Mizonokuchi Station

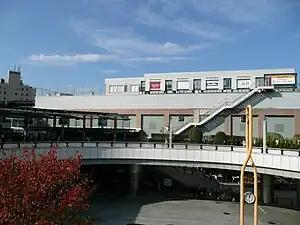
North side of station, November 2011

is a junction passenger railway station located in Takatsu-ku, Kawasaki, Kanagawa Prefecture, Japan, operated by the private railway operator Tokyu Corporation.